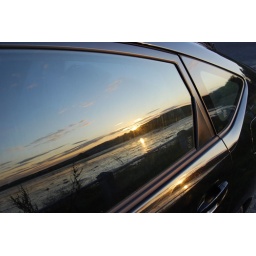
sunset in car window